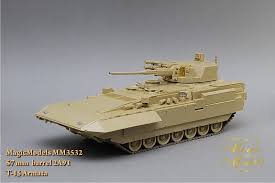
Label: BMP-T15